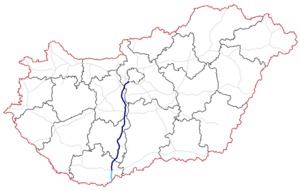
La liste des autoroutes de Hongrie présente les autoroutes mises en service et celles en cours de réalisation ou en projet.